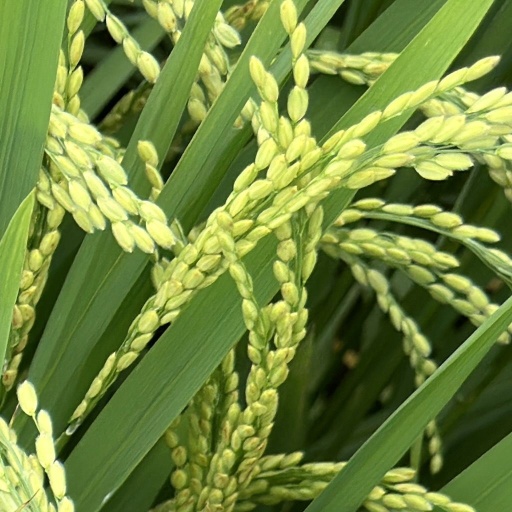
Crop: rice